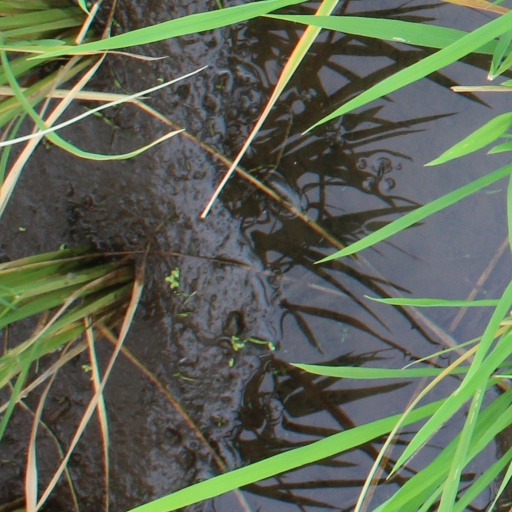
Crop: rice